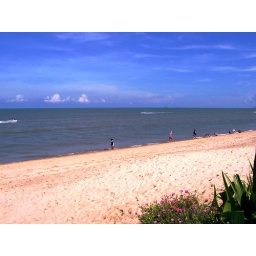
the beach in front of the hotel, with a huge cruise ship off in the background..